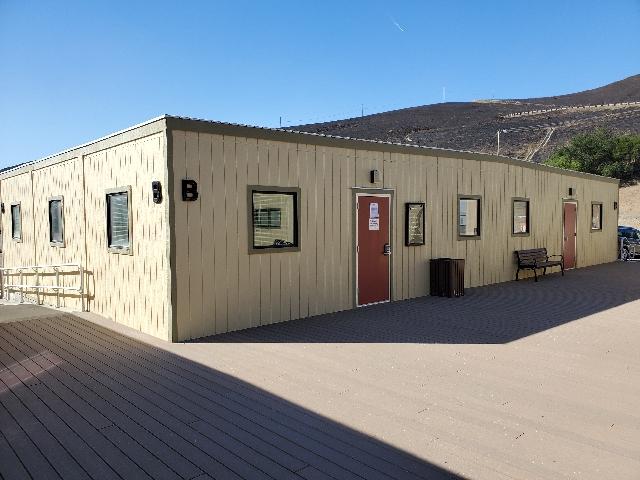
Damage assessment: no_damage